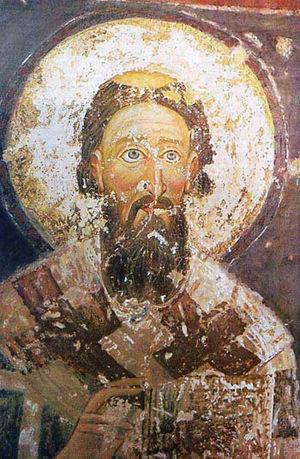
Sava de Serbie, mort le 14 janvier 1236, est le père de l'Église orthodoxe serbe et le plus populaire des saints de Serbie. L'Église orthodoxe le fête le 27 janvier et le 27 avril. Il est considéré isapostole.
Le monastère de Mileševa est un monastère orthodoxe serbe situé sur le territoire du village de Mileševo, près de Prijepolje, au sud-ouest de la Serbie. Il dépend de l'éparchie de Mileševa, dont il est le siège, et est inscrit sur la liste des monuments culturels d'importance exceptionnelle du pays.
1463-1557 : après la conquête ottomane du Patriarcat de Peć et la chute de Smederevo et après la mort du patriarche Arsène II, le patriarcat a été placé sous la juridiction de l'archevêché d'Ohrid.